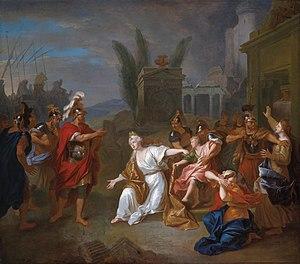
Ulysse arrache à Andromaque l'enfant Astyanax. Huile sur toile, 153,3cm x 175,5cm. Peint en 1708.
1708 est une année bissextile commençant un dimanche.